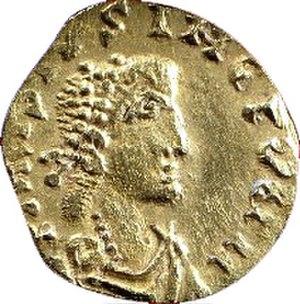
Tiers de sou d'or (trémissis) de Paris aux noms de Dagobert Ier et saint Eloi. Buste diadémé, drapé et cuirassé à droite. Monnaie
Dagobert Iᵉʳ, né vers 602/605, mort le 19 janvier 638 ou 639, est un roi des Francs de la dynastie mérovingienne. Fils de Clotaire II, arrière-arrière-petit-fils de Clovis, il règne sur l'Austrasie de 623 à 632 et est roi des Francs de 629 à 639. Durant cette période, il a sa résidence le plus souvent autour de Paris, notamment à Clichy. Déjà affaibli sous Dagobert, le pouvoir monarchique passe entre les mains des maires du palais à partir de sa mort.
Les Mérovingiens sont la dynastie qui régna sur une très grande partie de la France et de la Belgique actuelles, ainsi que sur une partie de l'Allemagne, de la Suisse et des Pays-Bas, du Vᵉ siècle jusqu'au milieu du VIIIᵉ siècle.